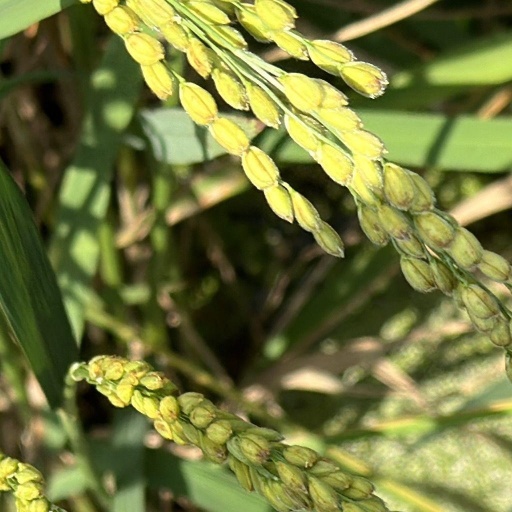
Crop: rice